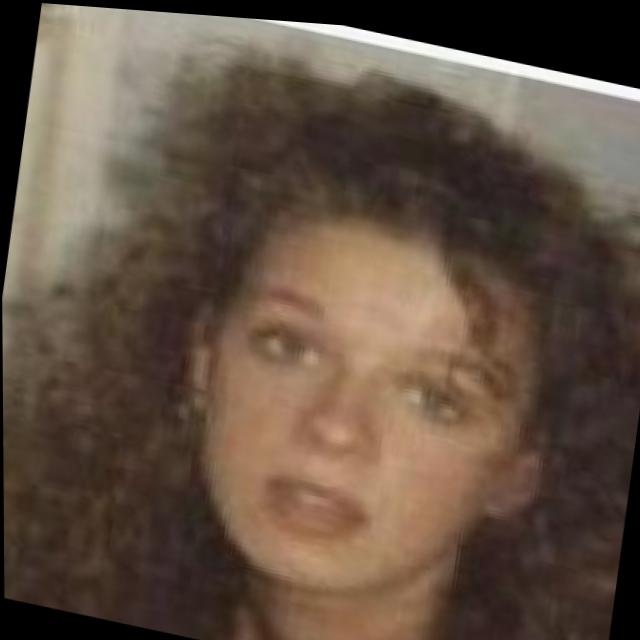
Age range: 21-44